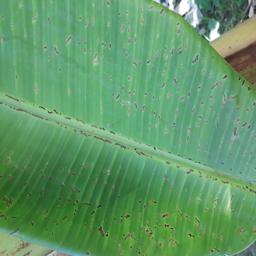
Label: BLACK SIGATOKA